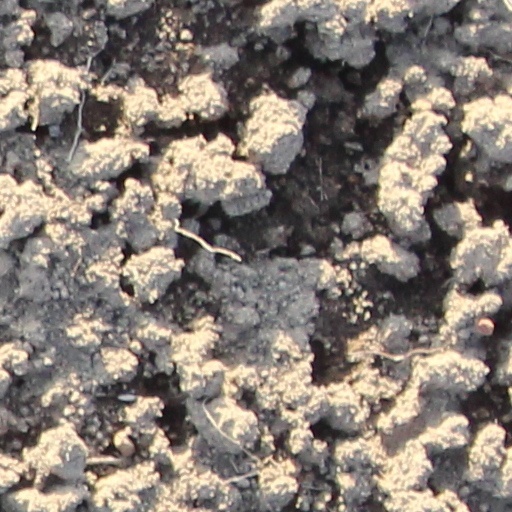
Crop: wheat